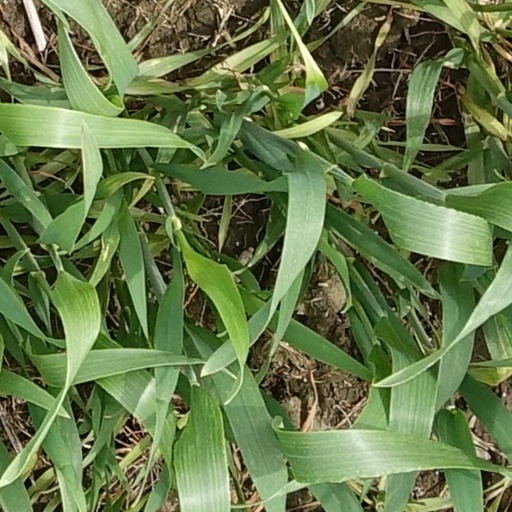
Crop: wheat